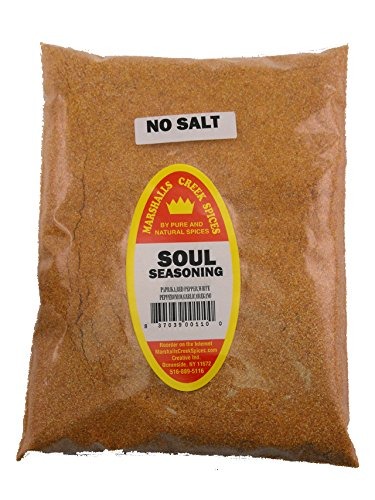
Item Name: Family Size Refill Marshalls Creek Kosher Spices (st36) Soul No Salt Seasoning, 44 Ounce
Bullet Point 1: Marshalls Creek Spices buys in small quantities and packs weekly providing the freshest spices possible. Fresher spices means more flavor and a longer shelf life.
Bullet Point 2: No Fillers - No MSG
Bullet Point 3: All Natural & Kosher
Bullet Point 4: Our Store On Amazon. Copy & Paste https://www.amazon.com/stores/page/78253499-C1B3-4400-8F47-54B4E41C13D1
Bullet Point 5: Flat Rate Shipping Per Order. No Limit
Product Description: Ingredients, paprika, red pepper, white pepper, onion, garlic, oregano
Value: 44.0
Unit: Ounce

Price: 31.99